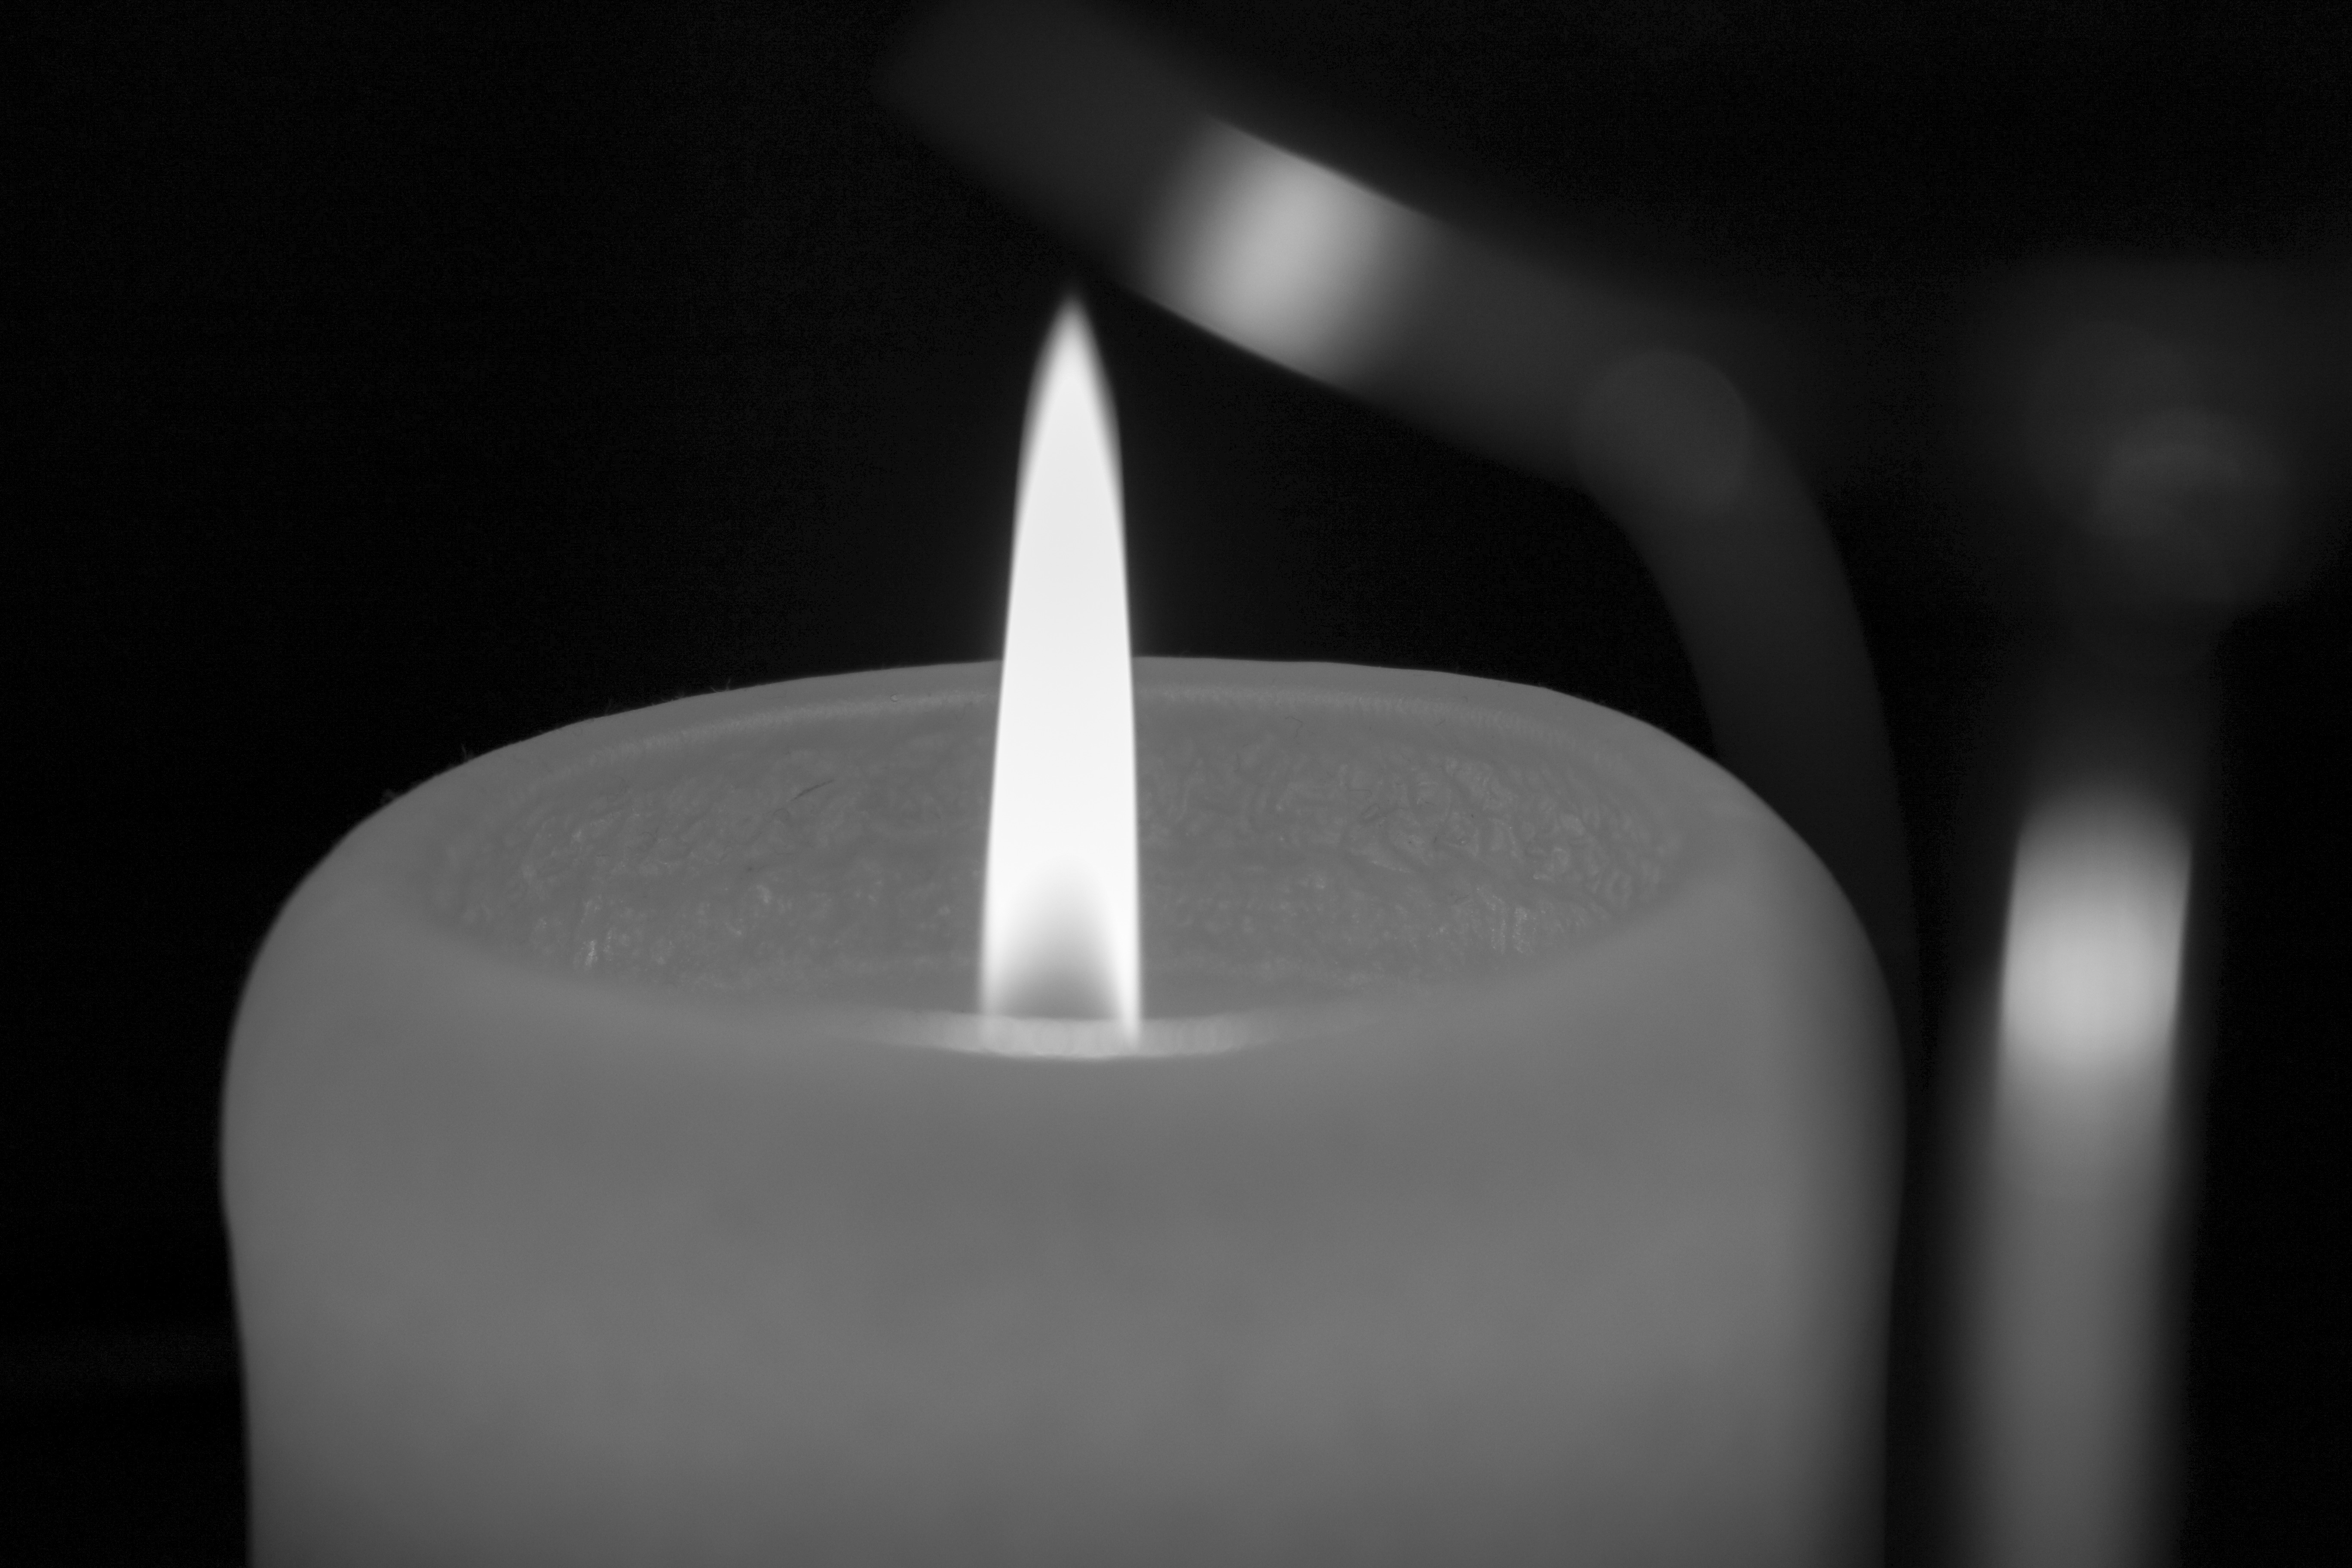
light, black and white, white, darkness, black, monochrome, candle, lighting, decor, shape, still life photography, monochrome photography, flameless candle